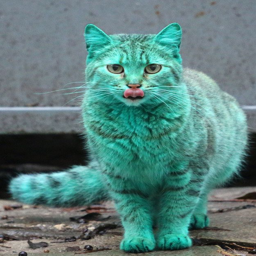
people have been trying to catch this handsome fellow so they can clean him off but so far have been unsuccessful .